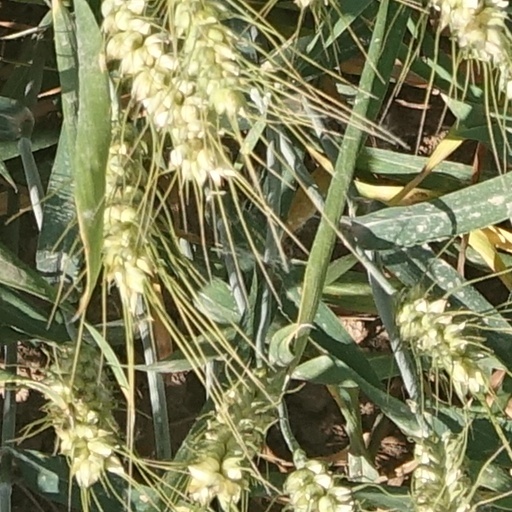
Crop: wheat